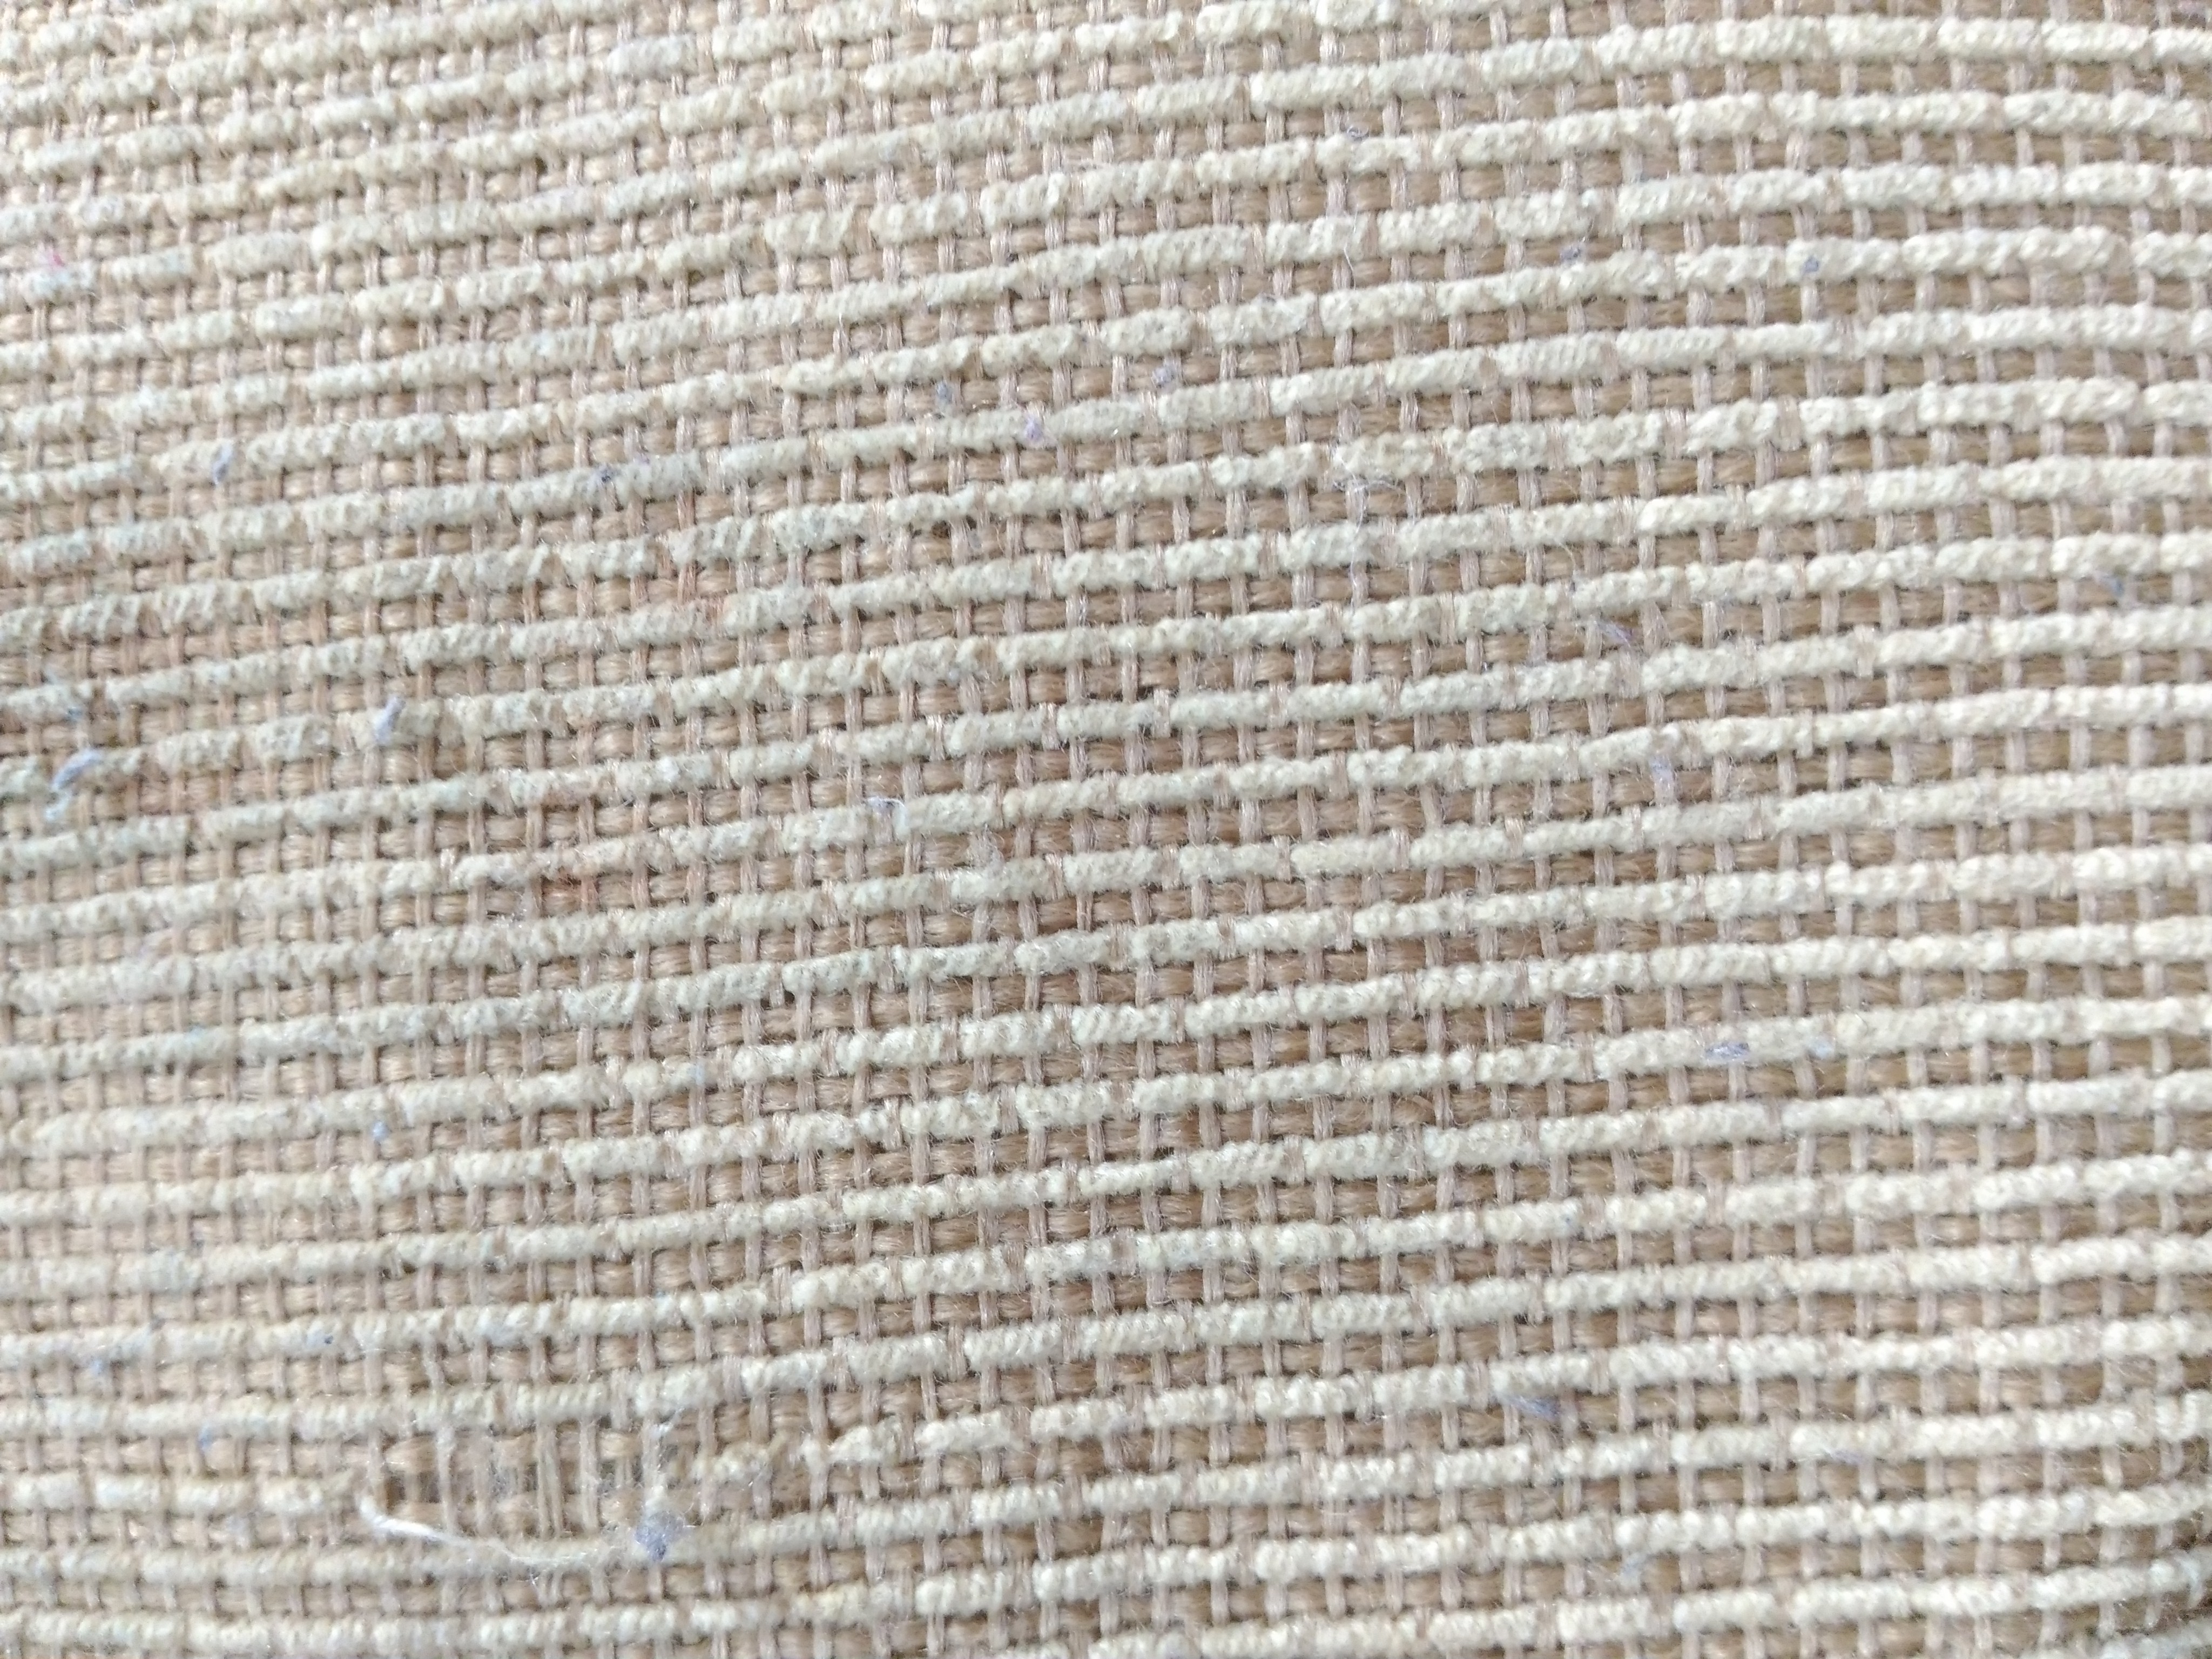
armchair, texture, textile, material, woven fabric